Lamonzie-Saint-Martin station

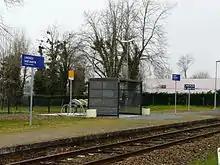
Lamonzie-Saint-Martin station

Lamonzie-Saint-Martin is a railway station in Lamonzie-Saint-Martin, Nouvelle-Aquitaine, France. The station is located on the Libourne - Le Buisson railway line. The station is served by TER (local) services operated by SNCF.